Friederike von Reden

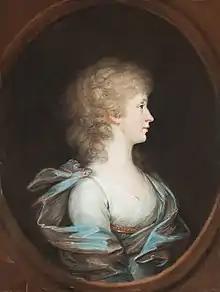
Portrait of Friederike von Reden

Friederike von Reden (1774–1854), was a German noblewoman, philanthropist and salon-holder. She is known as the "Mutter des Hirschberger Tales".